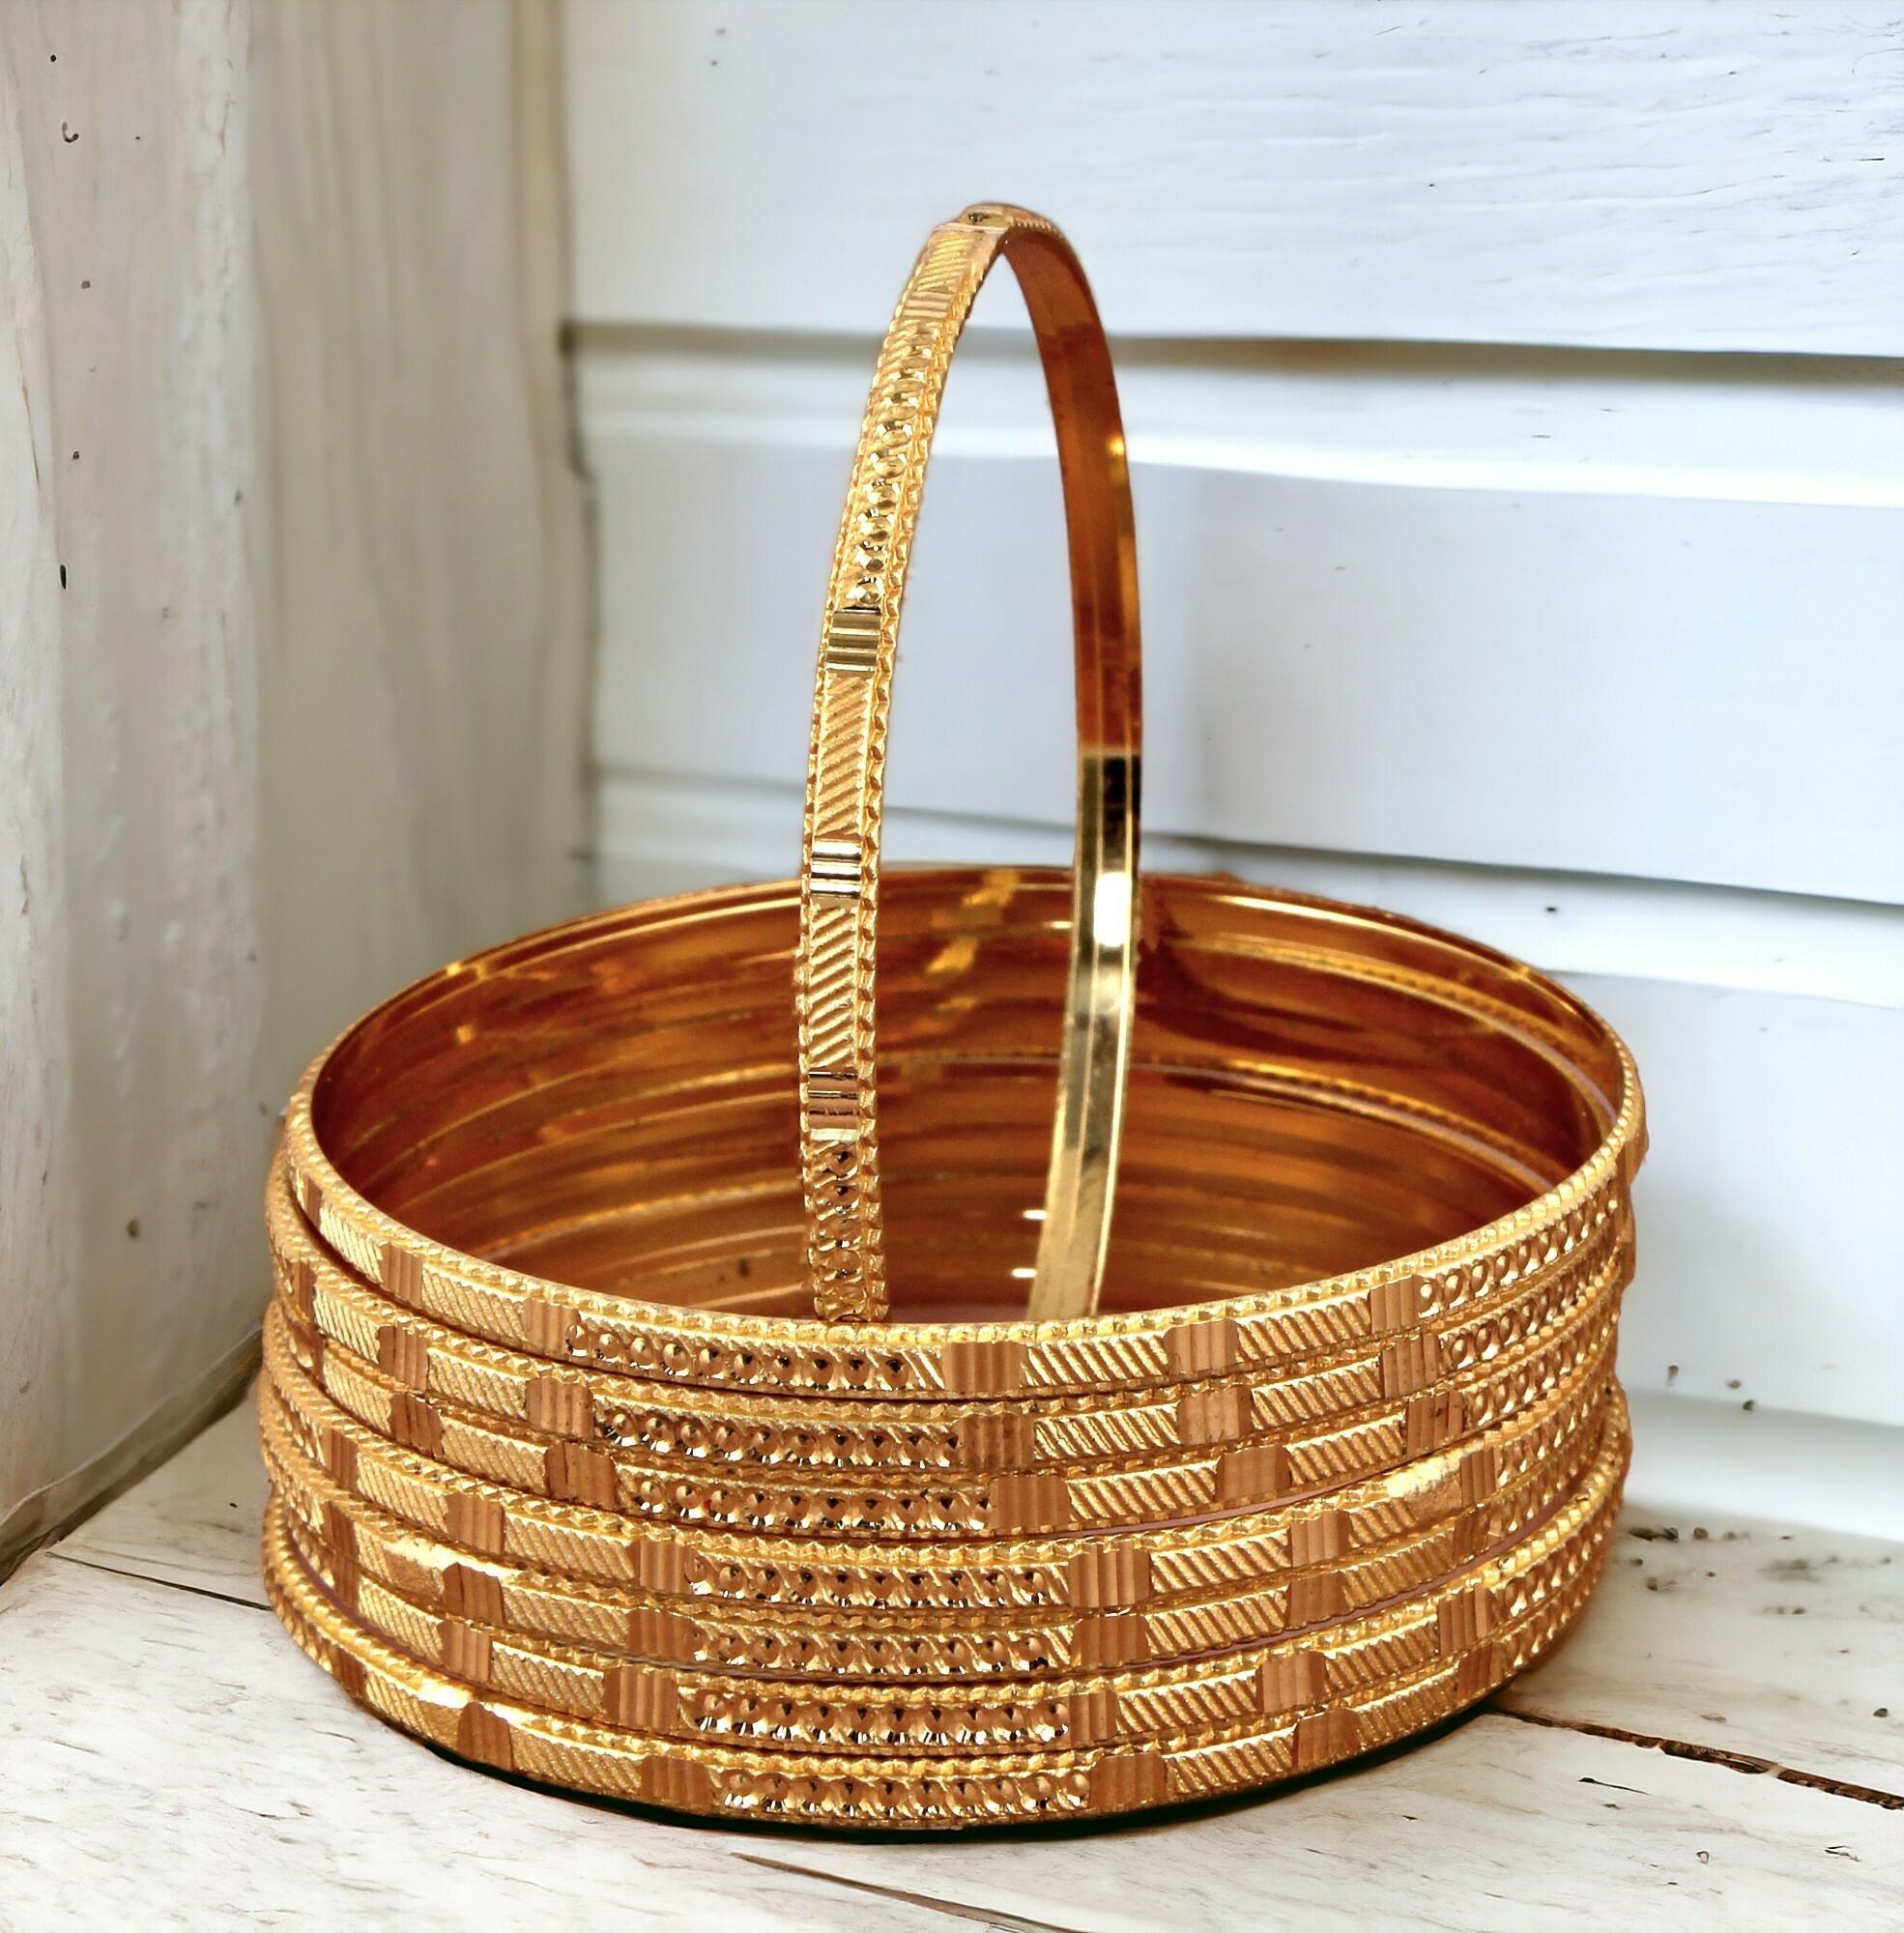
LUCKY JEWELLERY Gold Plated Designer Golden Color Traditional Ethnic 8 Pcs. Bangles Set for Women (228-J1BG-806B-8-210)
Type: Bangles
Brand: LUCKY JEWELLERY
Price: Rs. 348
This pair of Bangles will make you Stunning and Graceful look. Adorn it with your favourite formal attire to enhance your overall looks. This Bangles set is studded with finest quality of coloured that gives render amazing look.Disclaimer:The color of the image and product may slightly differ depending upon the screen resolution.
Features: bangles set,Bangle Set,plastic bangles
Included: 8